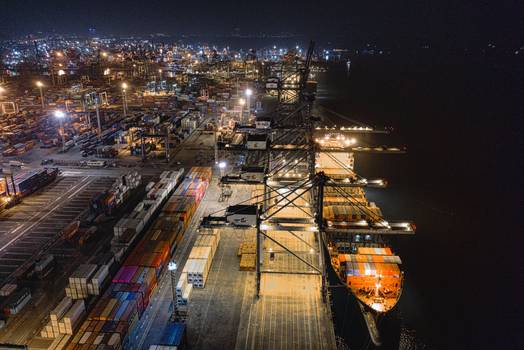
Label: No Watermark